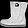
Label: Ankle boot